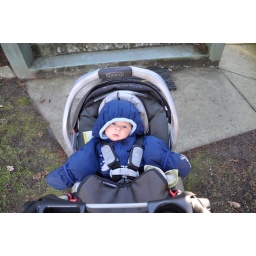
Little boy in big blue snowsuit.